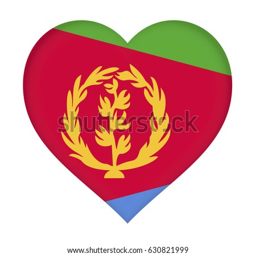
illustration of the national flag shaped like a heart .